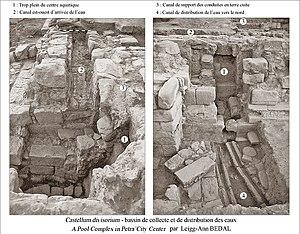
Le collecteur répartiteur d’alimentation du complexe aquatique. D'après
La gestion de l'eau à Pétra a forgé la puissance et le niveau de vie des résidents de la capitale de l'ancien royaume nabatéen. Cité parmi les plus puissantes de l'Antiquité, Pétra ne tient pas sa célébrité et sa prospérité, uniquement par ses magnifiques bâtiments creusés et sculptés dans la roche des montagnes environnantes. C’est surtout par son extraordinaire système hydraulique construit au cours des siècles, que Pétra a pu se développer au milieu d'un désert inhospitalier, et devenir une étape stratégique pour les caravanes chamelières, venant de l’Arabie ou de la lointaine Asie et ...apportant les soies, les épices et les parfums, vers les cours d’Europe.